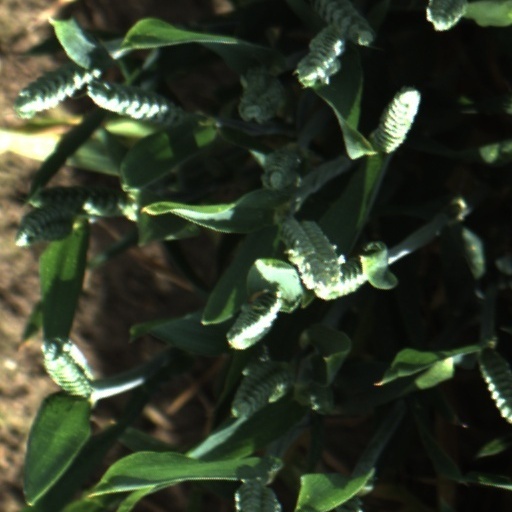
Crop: wheat